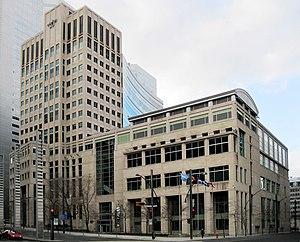
La Maison de l'OACI, construite en 1994-1996 dans le but d'héberger le siège social de l'Organisation de l'Aviation Civile Internationale (OACI), est située au 999, rue University, Montréal. pageaumorel.com
Le boulevard Robert-Bourassa est une importante voie du centre-ville de Montréal, au Québec.
L’Organisation de l'aviation civile internationale est une organisation internationale qui dépend de l'Organisation des Nations unies. Son rôle est de participer à l’élaboration des politiques et des normes qui permettent la standardisation du transport aéronautique international. Son siège social est situé à Montréal.